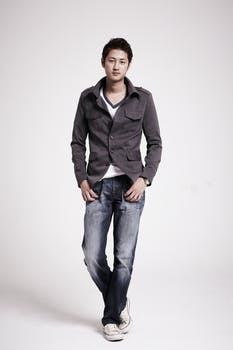
Label: No Watermark